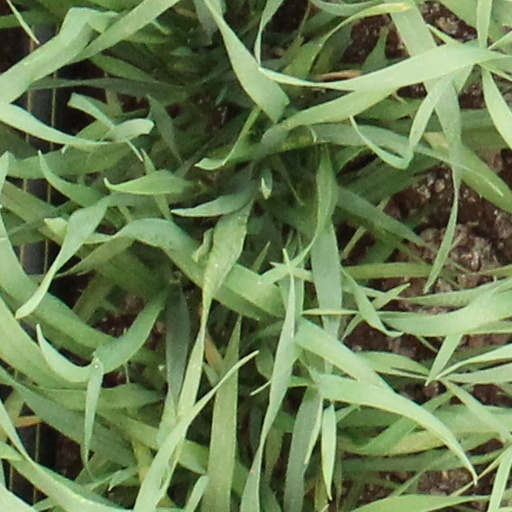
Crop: wheat